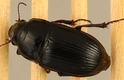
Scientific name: Euryderus grossus
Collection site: Central Plains Experimental Range NEON (CPER), plot CPER_003